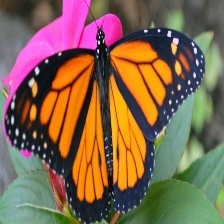
Species: MONARCH
Butterfly family (ImageNet category): monarch